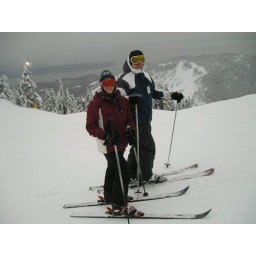
up by sky chair, with black mountain in the background